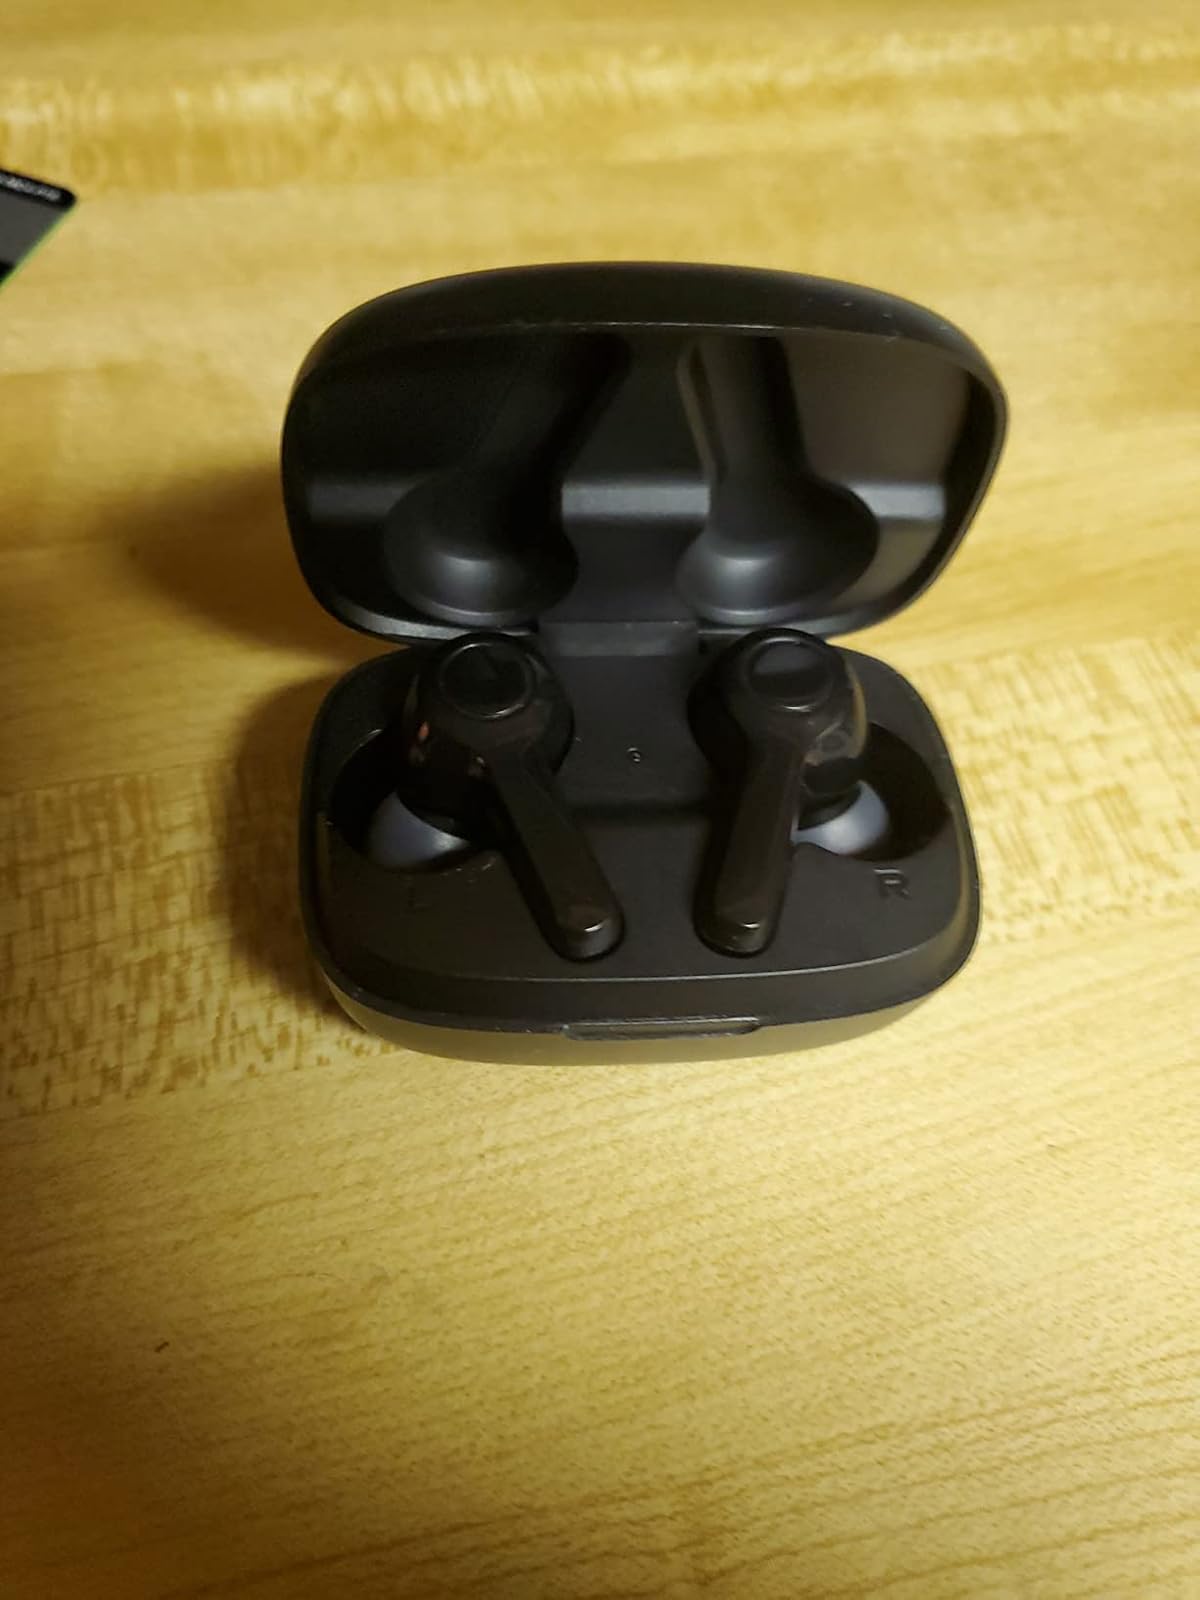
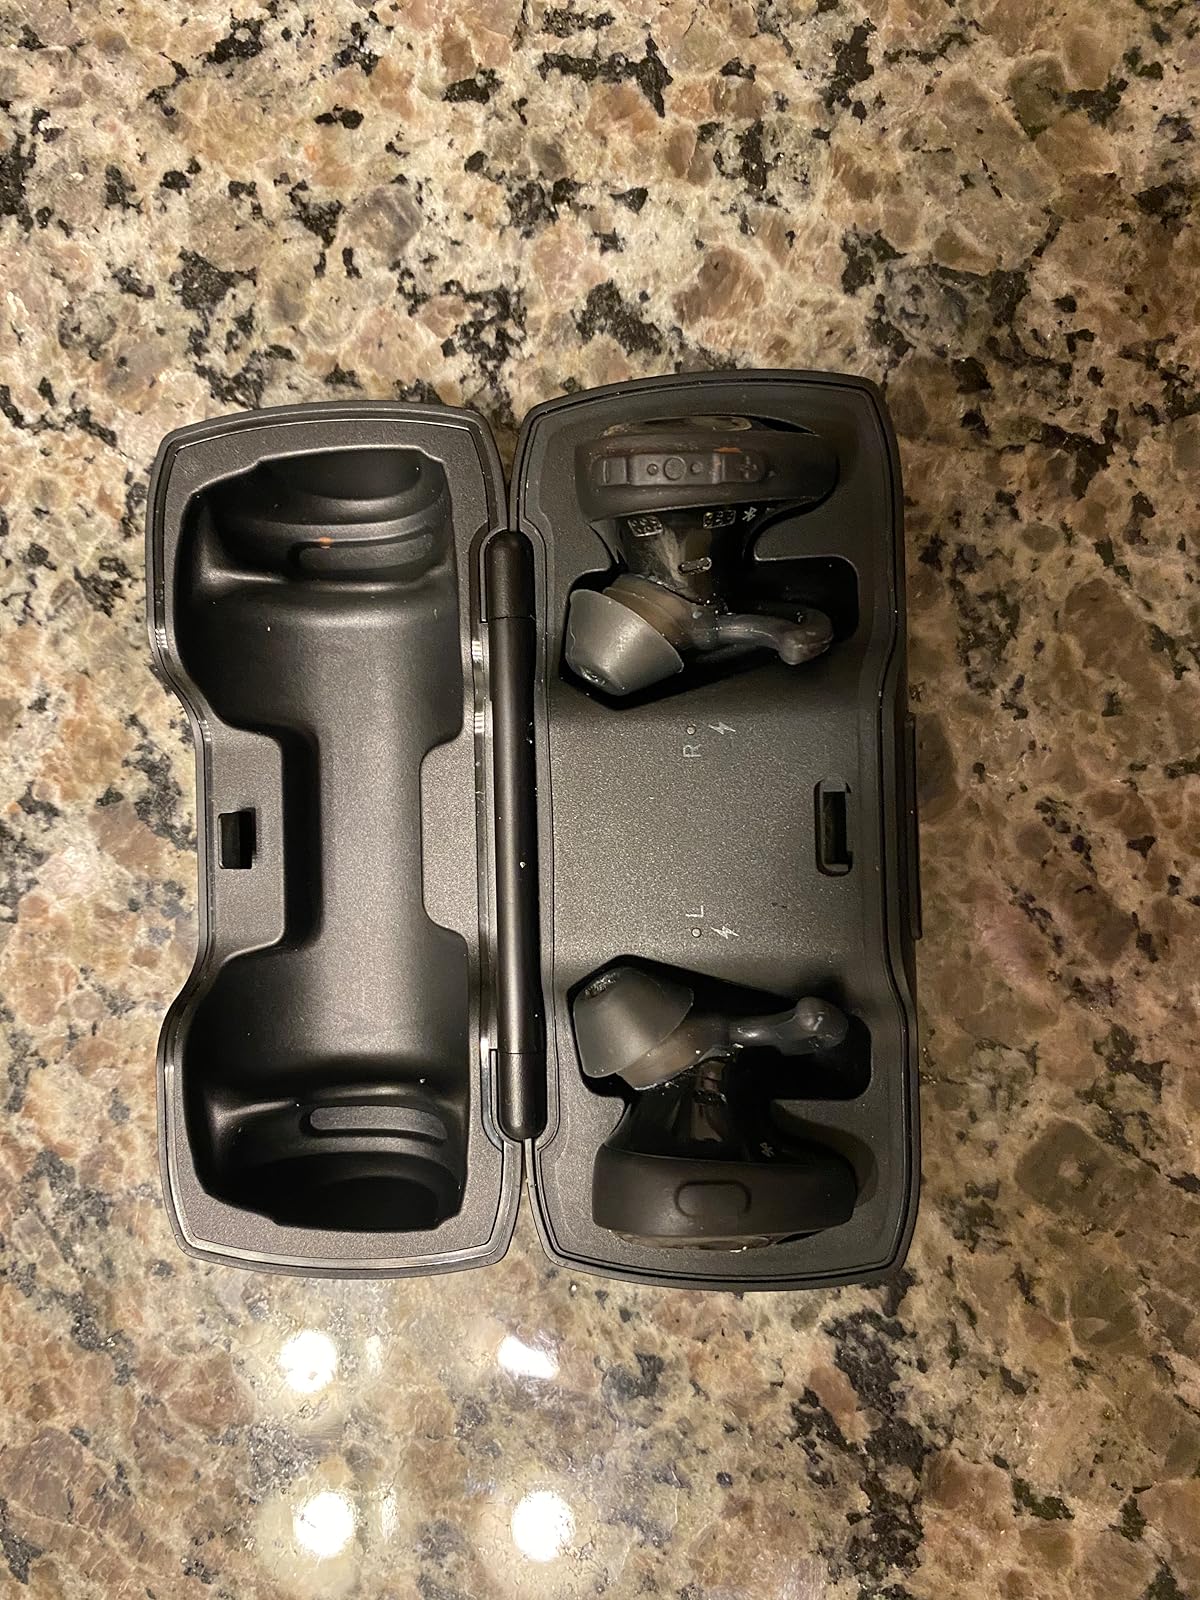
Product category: earbuds
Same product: no